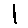
Label: 1